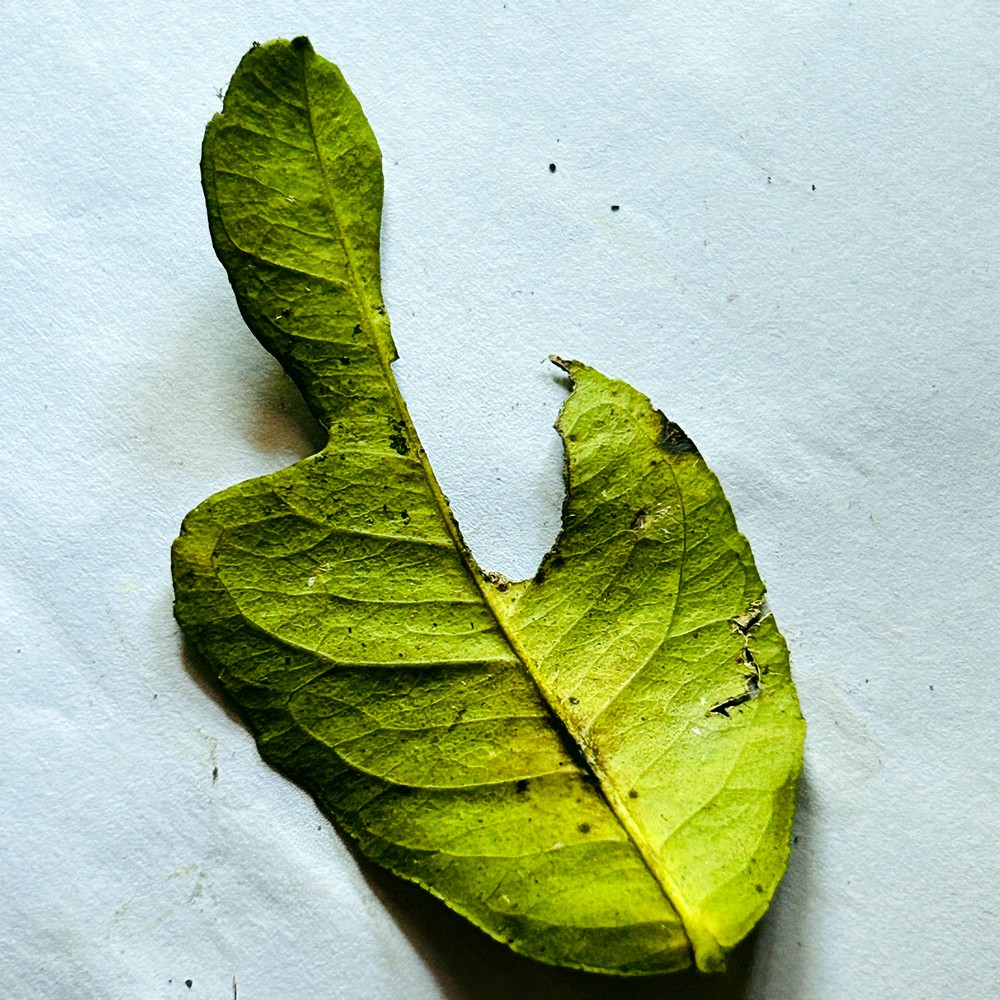
Label: Deficiency Leaf